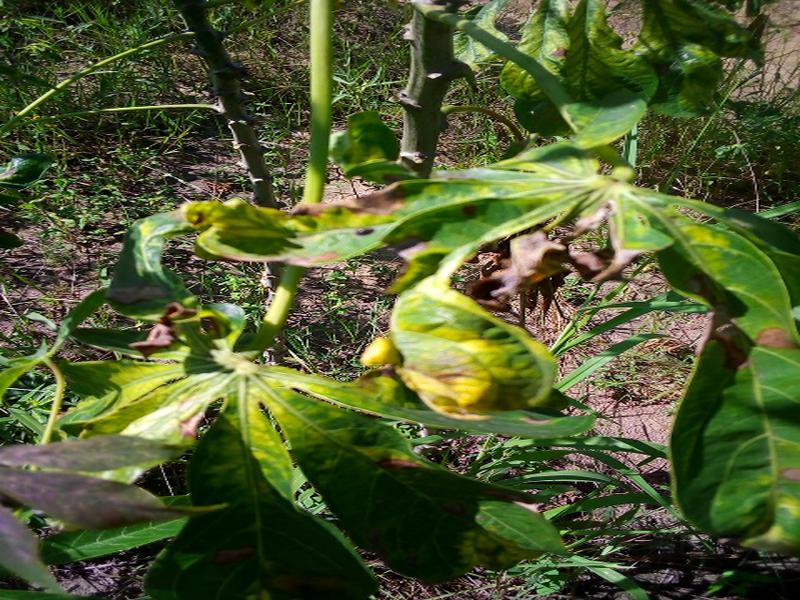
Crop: cassava
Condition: mosaic_disease